Salvador Estrella

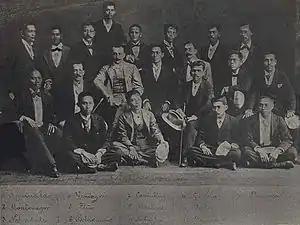
Filipino revolutionaries exiled to Hong Kong. Estrella is in the back row, flanked by Isabelo Artacho, Antonio Montenegro, Gregorio del Pilar, and Isidro Torres.

When the Philippine Revolution broke out in 1896, Estrella was serving in the native contingent of the Spanish colonial armed forces. Soon enough, he was among the native officers who deserted the colonial armed forces and joined the revolutionaries. By 1897, he has distinguished himself in the battles at Perez Dasmariñas and Naic. For his courage in these battles, he received the moniker "red blooded" from his fellow revolutionaries. This was the time when Governor General Camilo García de Polavieja renewed the Spanish offensive in Cavite, with his deputy José de Lachambre leading on the front line. Due to the overwhelming gains of the Spanish, Emilio Aguinaldo was forced to relocate his headquarters from Talisay, Batangas to Biak-na-Bato in San Miguel, Bulacan. On 15 November 1897, the was ratified, with Estrella as one of the signers. With the Spanish seeking a quick resolution to the war, the Pact of Biak-na-Bato was signed on 14 December 1897 by Spanish Governor-General Fernando Primo de Rivera and the Republic of Biak-na-Bato President Emilio Aguinaldo. Aguinaldo and his fellow revolutionaries were given amnesty and monetary indemnity by the Spanish Government, in return for which the revolutionary government would go into exile in Hong Kong (later known as the Hong Kong Junta). Aguinaldo had decided to use the money to purchase advance firearms and ammunition later on return to the archipelago. Among those who were exiled was Estrella.